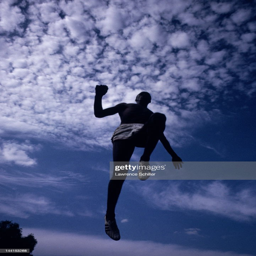
low - angle view of an unidentified long - jump hopeful .